John Cleves Symmes Jr.

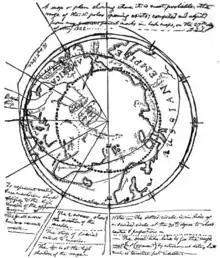
Map of the northern polar regions hand drawn by John Cleves Symmes Jr.

Symmes himself never wrote a book of his ideas, as he was too busy expounding them on the lecture circuit, but others did. His follower James McBride wrote and published "Symmes' Theory of Concentric Spheres" in 1826. Another follower, Jeremiah N. Reynolds apparently had an article that was published as a separate booklet in 1827: "Remarks of Symmes' Theory Which Appeared in the American Quarterly Review". In 1868 a professor W.F. Lyons published "The Hollow Globe" which put forth a Symmes-like Hollow Earth theory, but did not mention Symmes. Symmes's son Americus then republished "The Symmes' Theory of Concentric Spheres" to set the record straight.